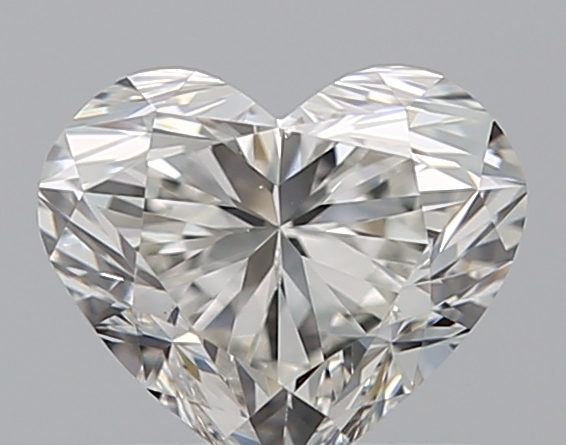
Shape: heart
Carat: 0.51
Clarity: VVS2
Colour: H
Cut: EX
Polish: EX
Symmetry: GD
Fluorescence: F
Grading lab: GIA
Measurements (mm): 4.69 x 5.55 x 3.33